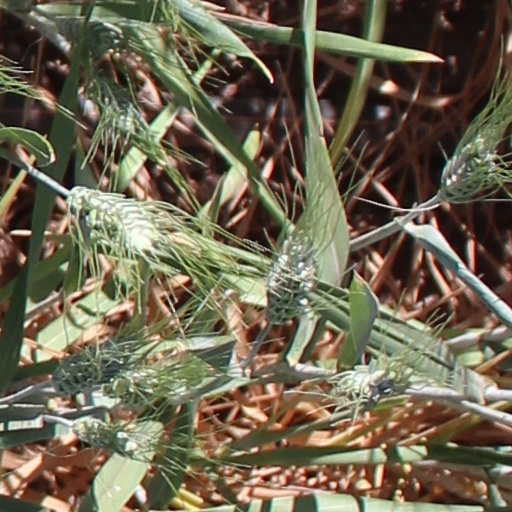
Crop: wheat